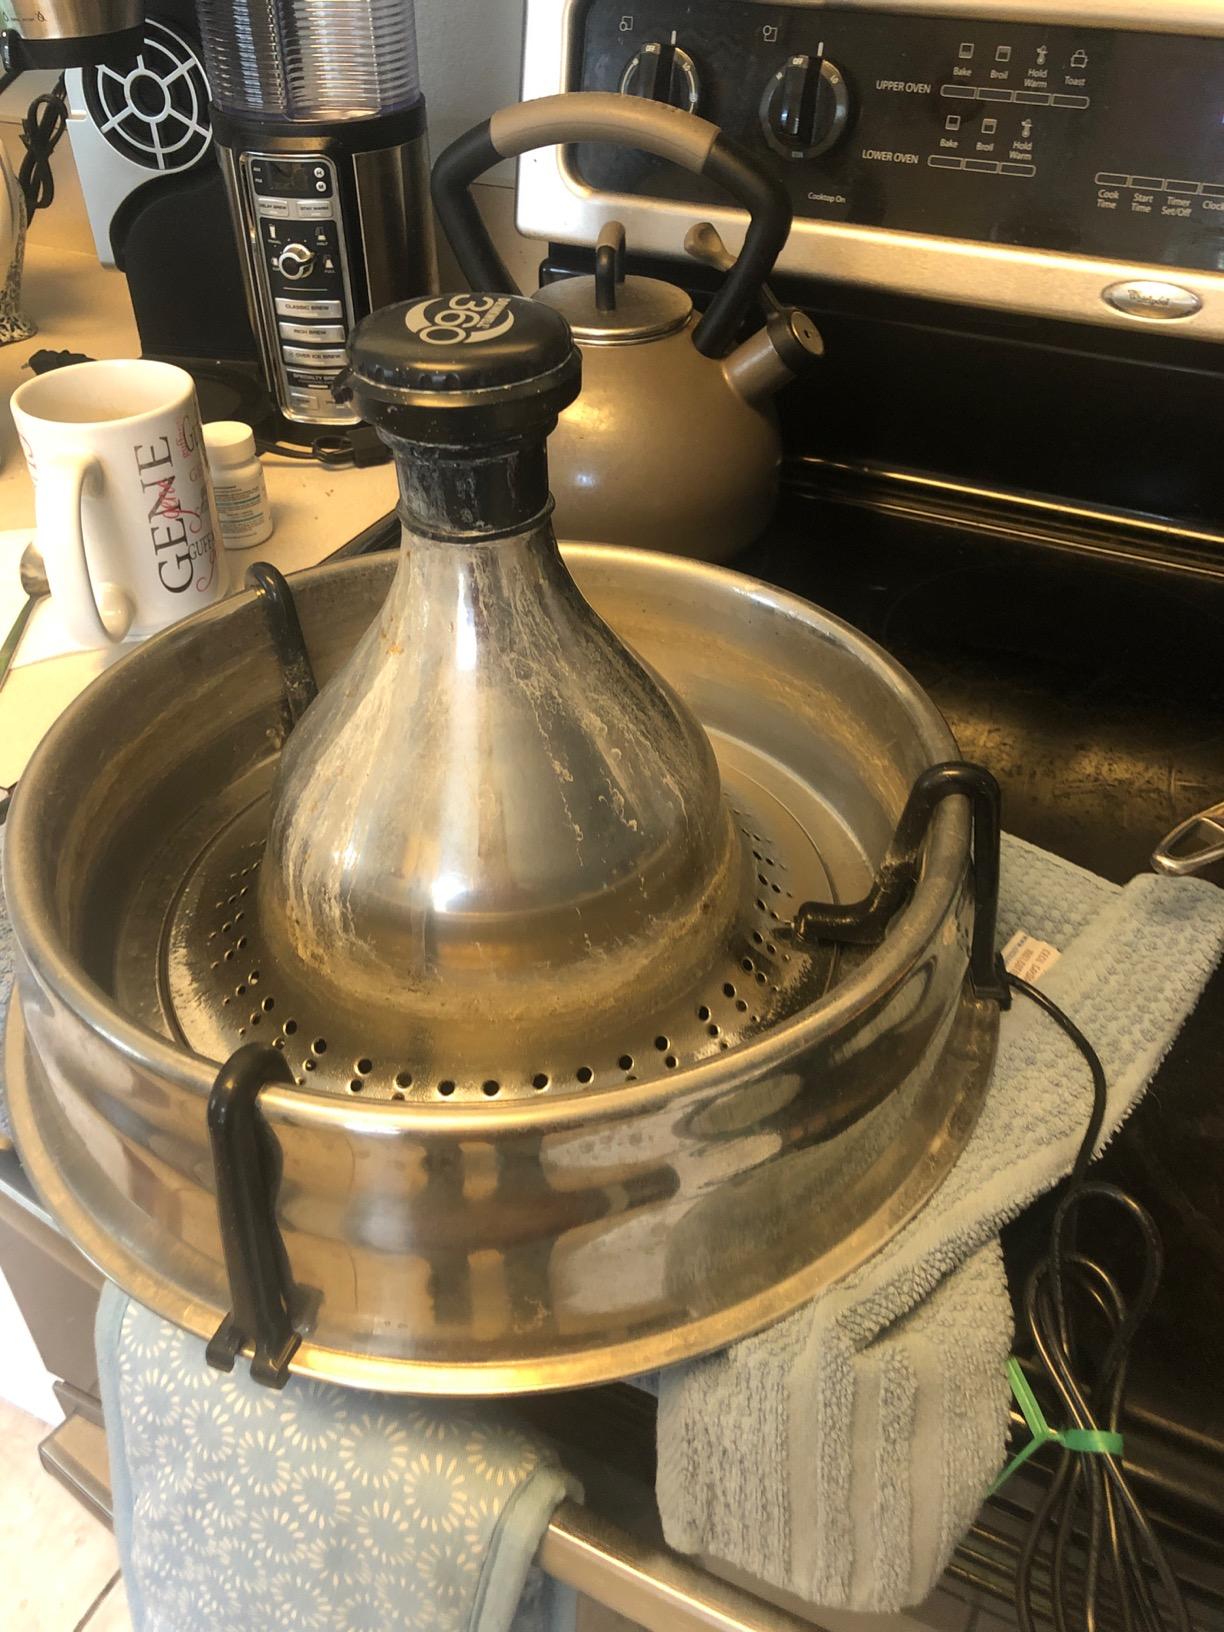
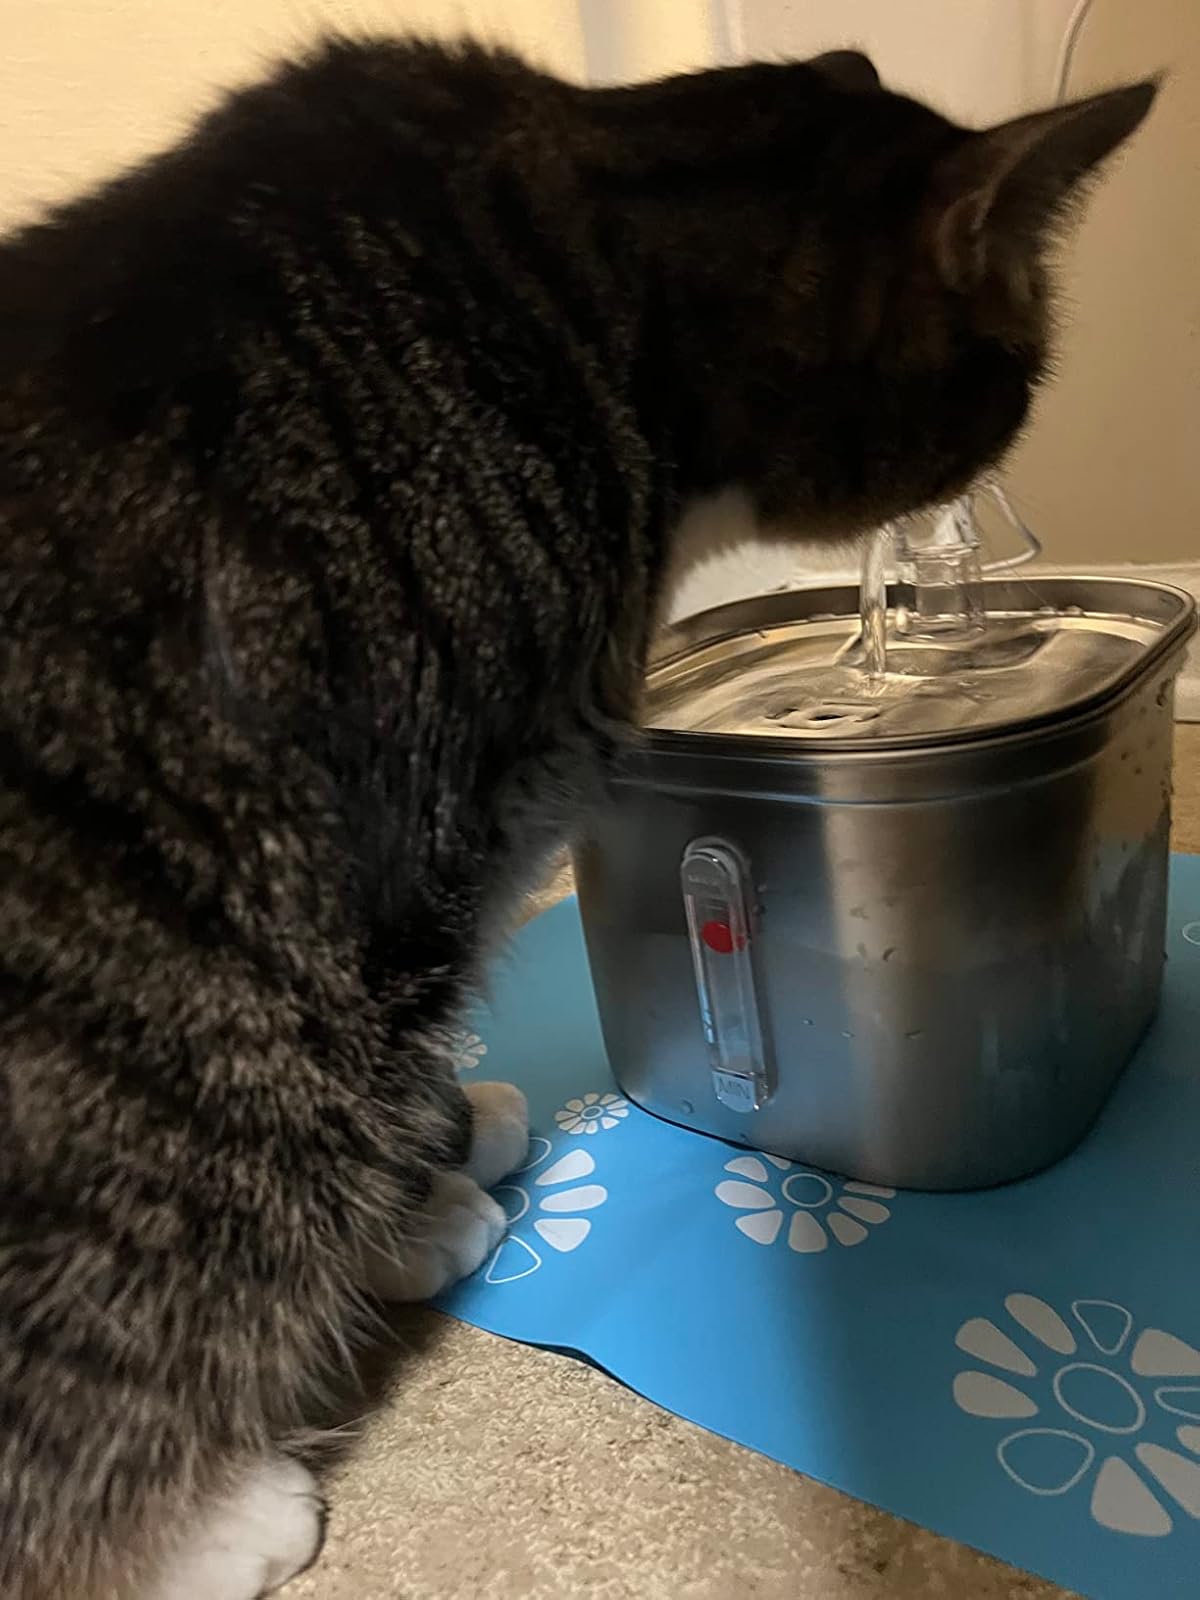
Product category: items_bowl
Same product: no